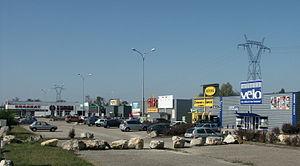
Lotissement commercial de Vimeney
Floirac est une commune du Sud-Ouest de la France, située dans le département de la Gironde, en région Nouvelle-Aquitaine.